National Memorial Day of the Exiles and Foibe

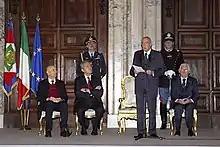
The President of the Italian Republic Giorgio Napolitano during his speech for the National Memorial Day of the Exiles and Foibe in 2007

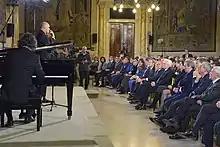
Concert at the Quirinal Palace in the presence of the President of the Italian Republic Sergio Mattarella on the occasion of the National Memorial Day of the Exiles and Foibe in 2015

The National Memorial Day of the Exiles and Foibe is a civilian memorial day but not a non-working holiday. The law grants an award, but no money, to all relatives of murder victims, upon request. Those who died in Nazi concentration camps are also considered victims. The award consists of a certificate and a metal insignia with the wording "The Italian Republic remembers". The law also institutes two museums; the Museum of Istrian-Dalmatian civilization in Trieste and the historical archive museum of Fiume, transported to Rome.